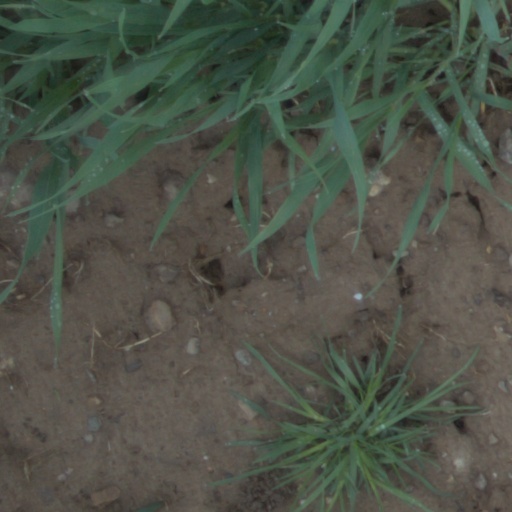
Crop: wheat